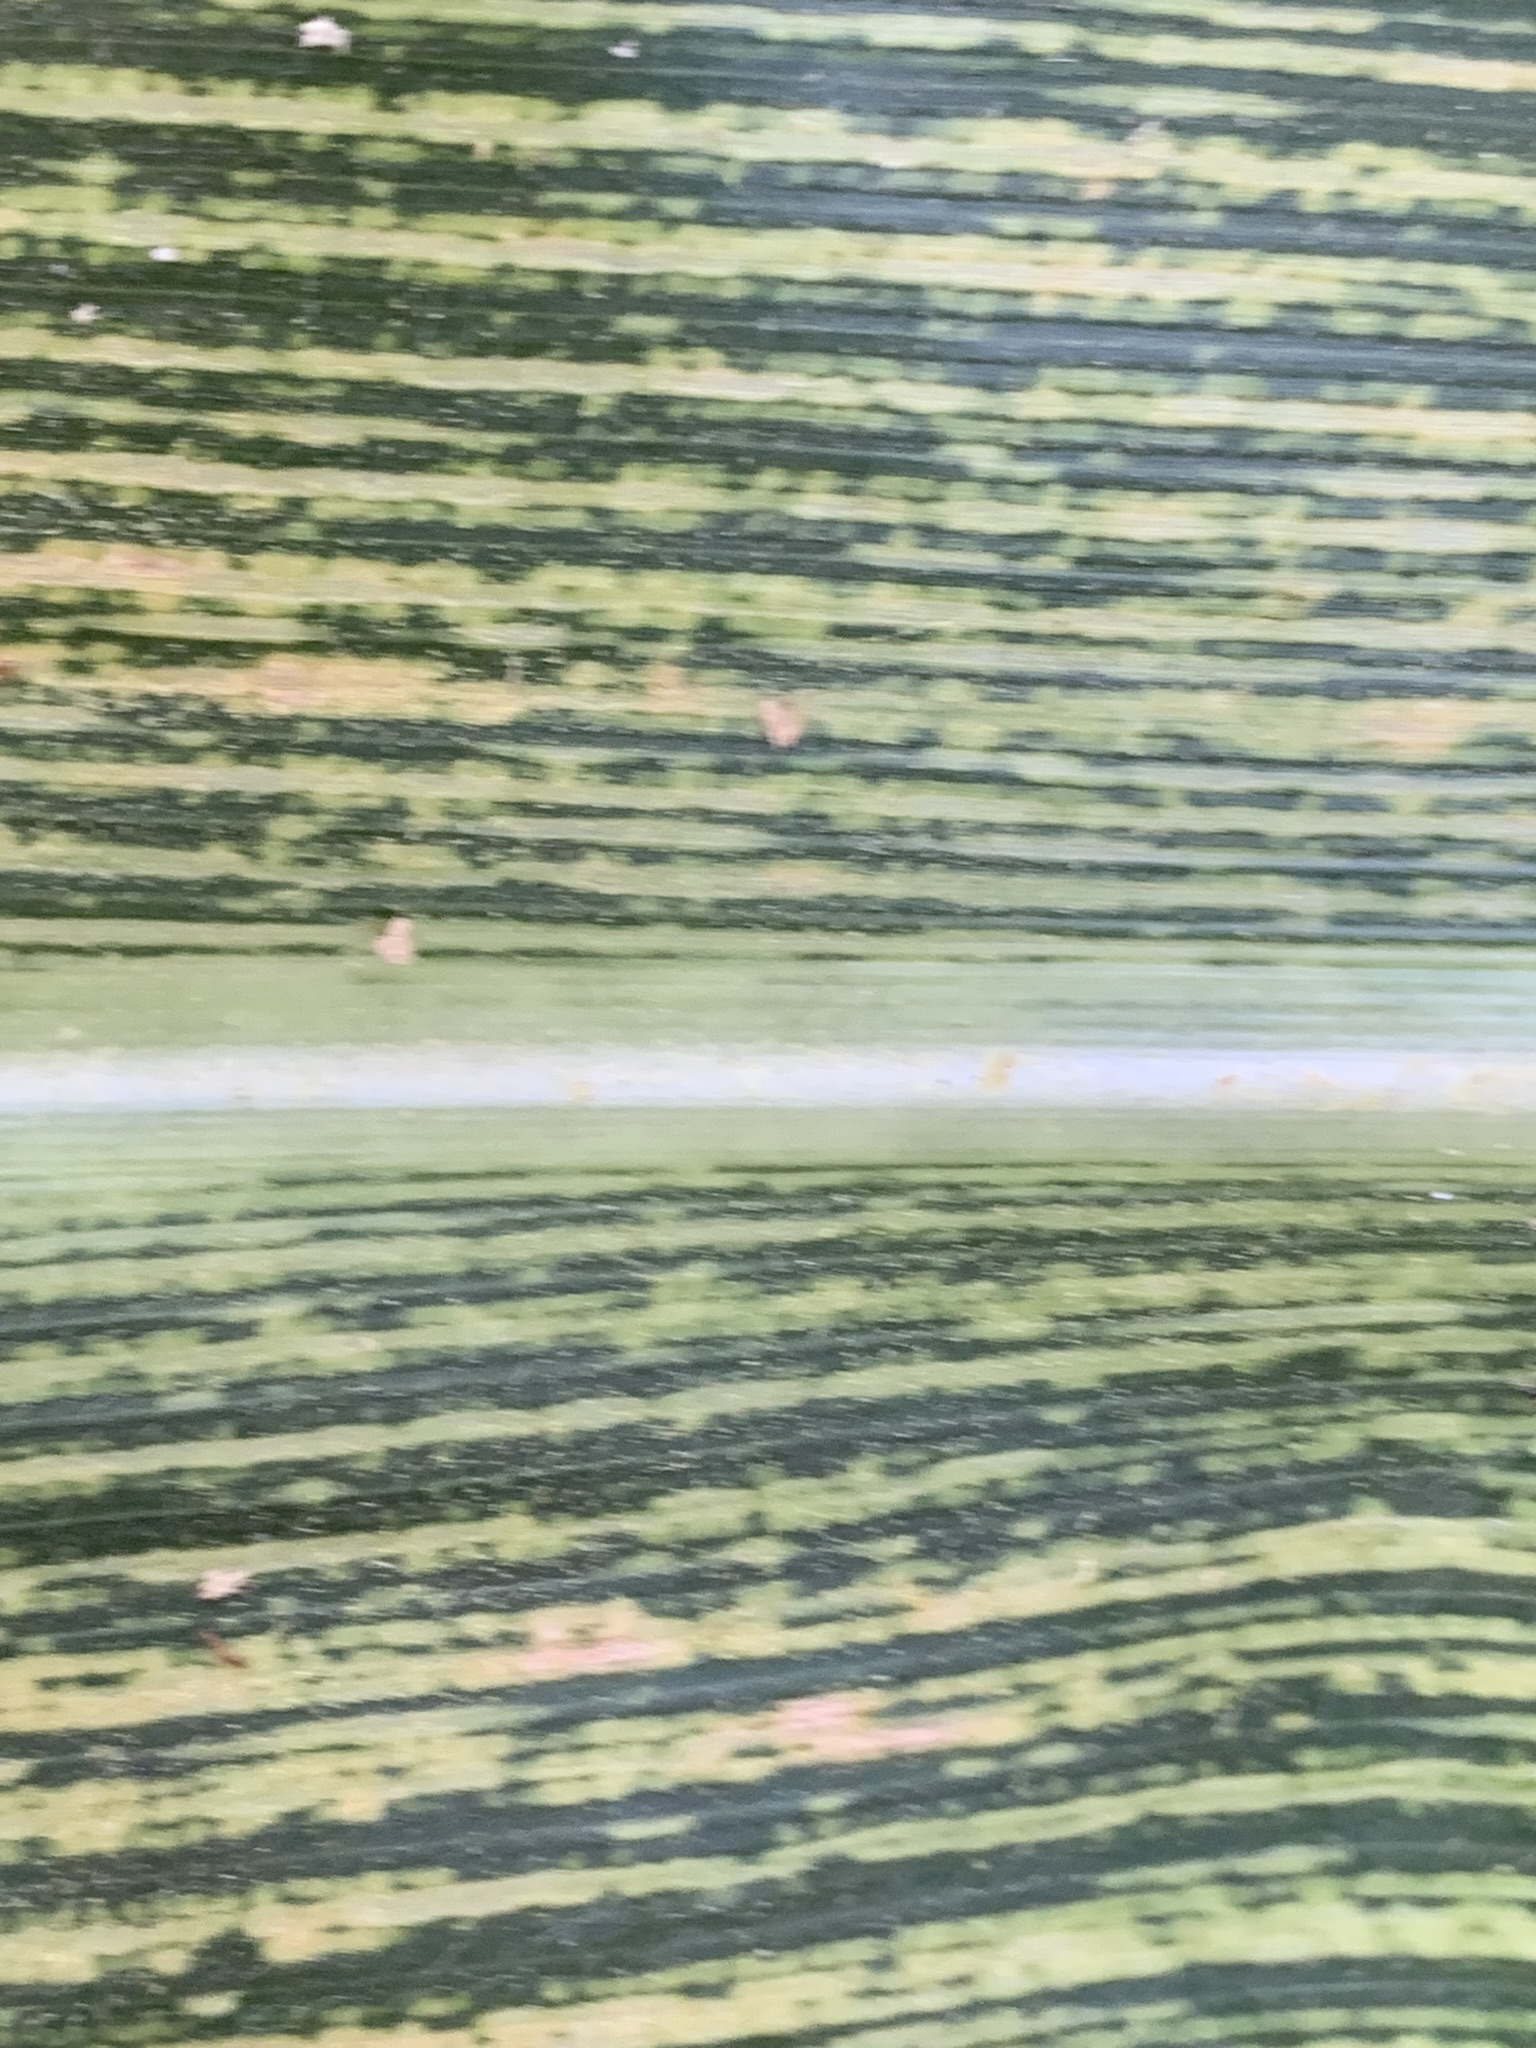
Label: MSV